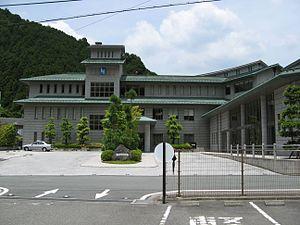
Higashiyoshino est un village situé dans le district de Yoshino au Japon. Les monts Takami, Azami et Kumini se trouvent en partie sur son territoire.